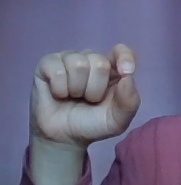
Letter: fa